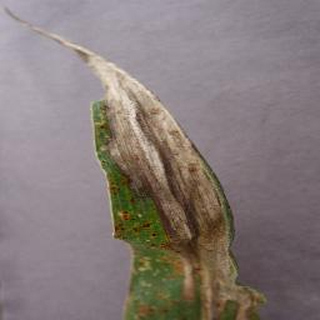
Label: corn_northern_leaf_blight